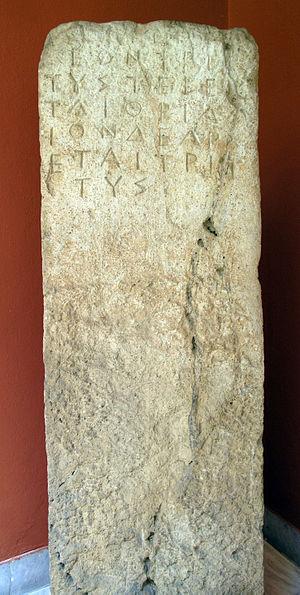
Borne des trittyes des Pedieis et Thriasioi, du Pirée, vers le milieu du Ve siècle av. J.-C.
Le musée épigraphique d'Athènes est un musée entièrement consacré aux inscriptions antiques, pour l'essentiel en grec ancien. Installé dans une aile du Musée national archéologique d'Athènes, il est le seul de son genre en Grèce et l'un des plus importants au monde. Ses collections comprennent 13 510 inscriptions couvrant toute l'Antiquité, depuis l'époque protohistorique jusqu'à l'Antiquité tardive.
Cet article est consacré à l'organisation des cités grecques antiques en tribus.